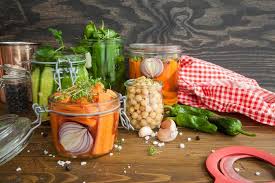
Waste category: biological